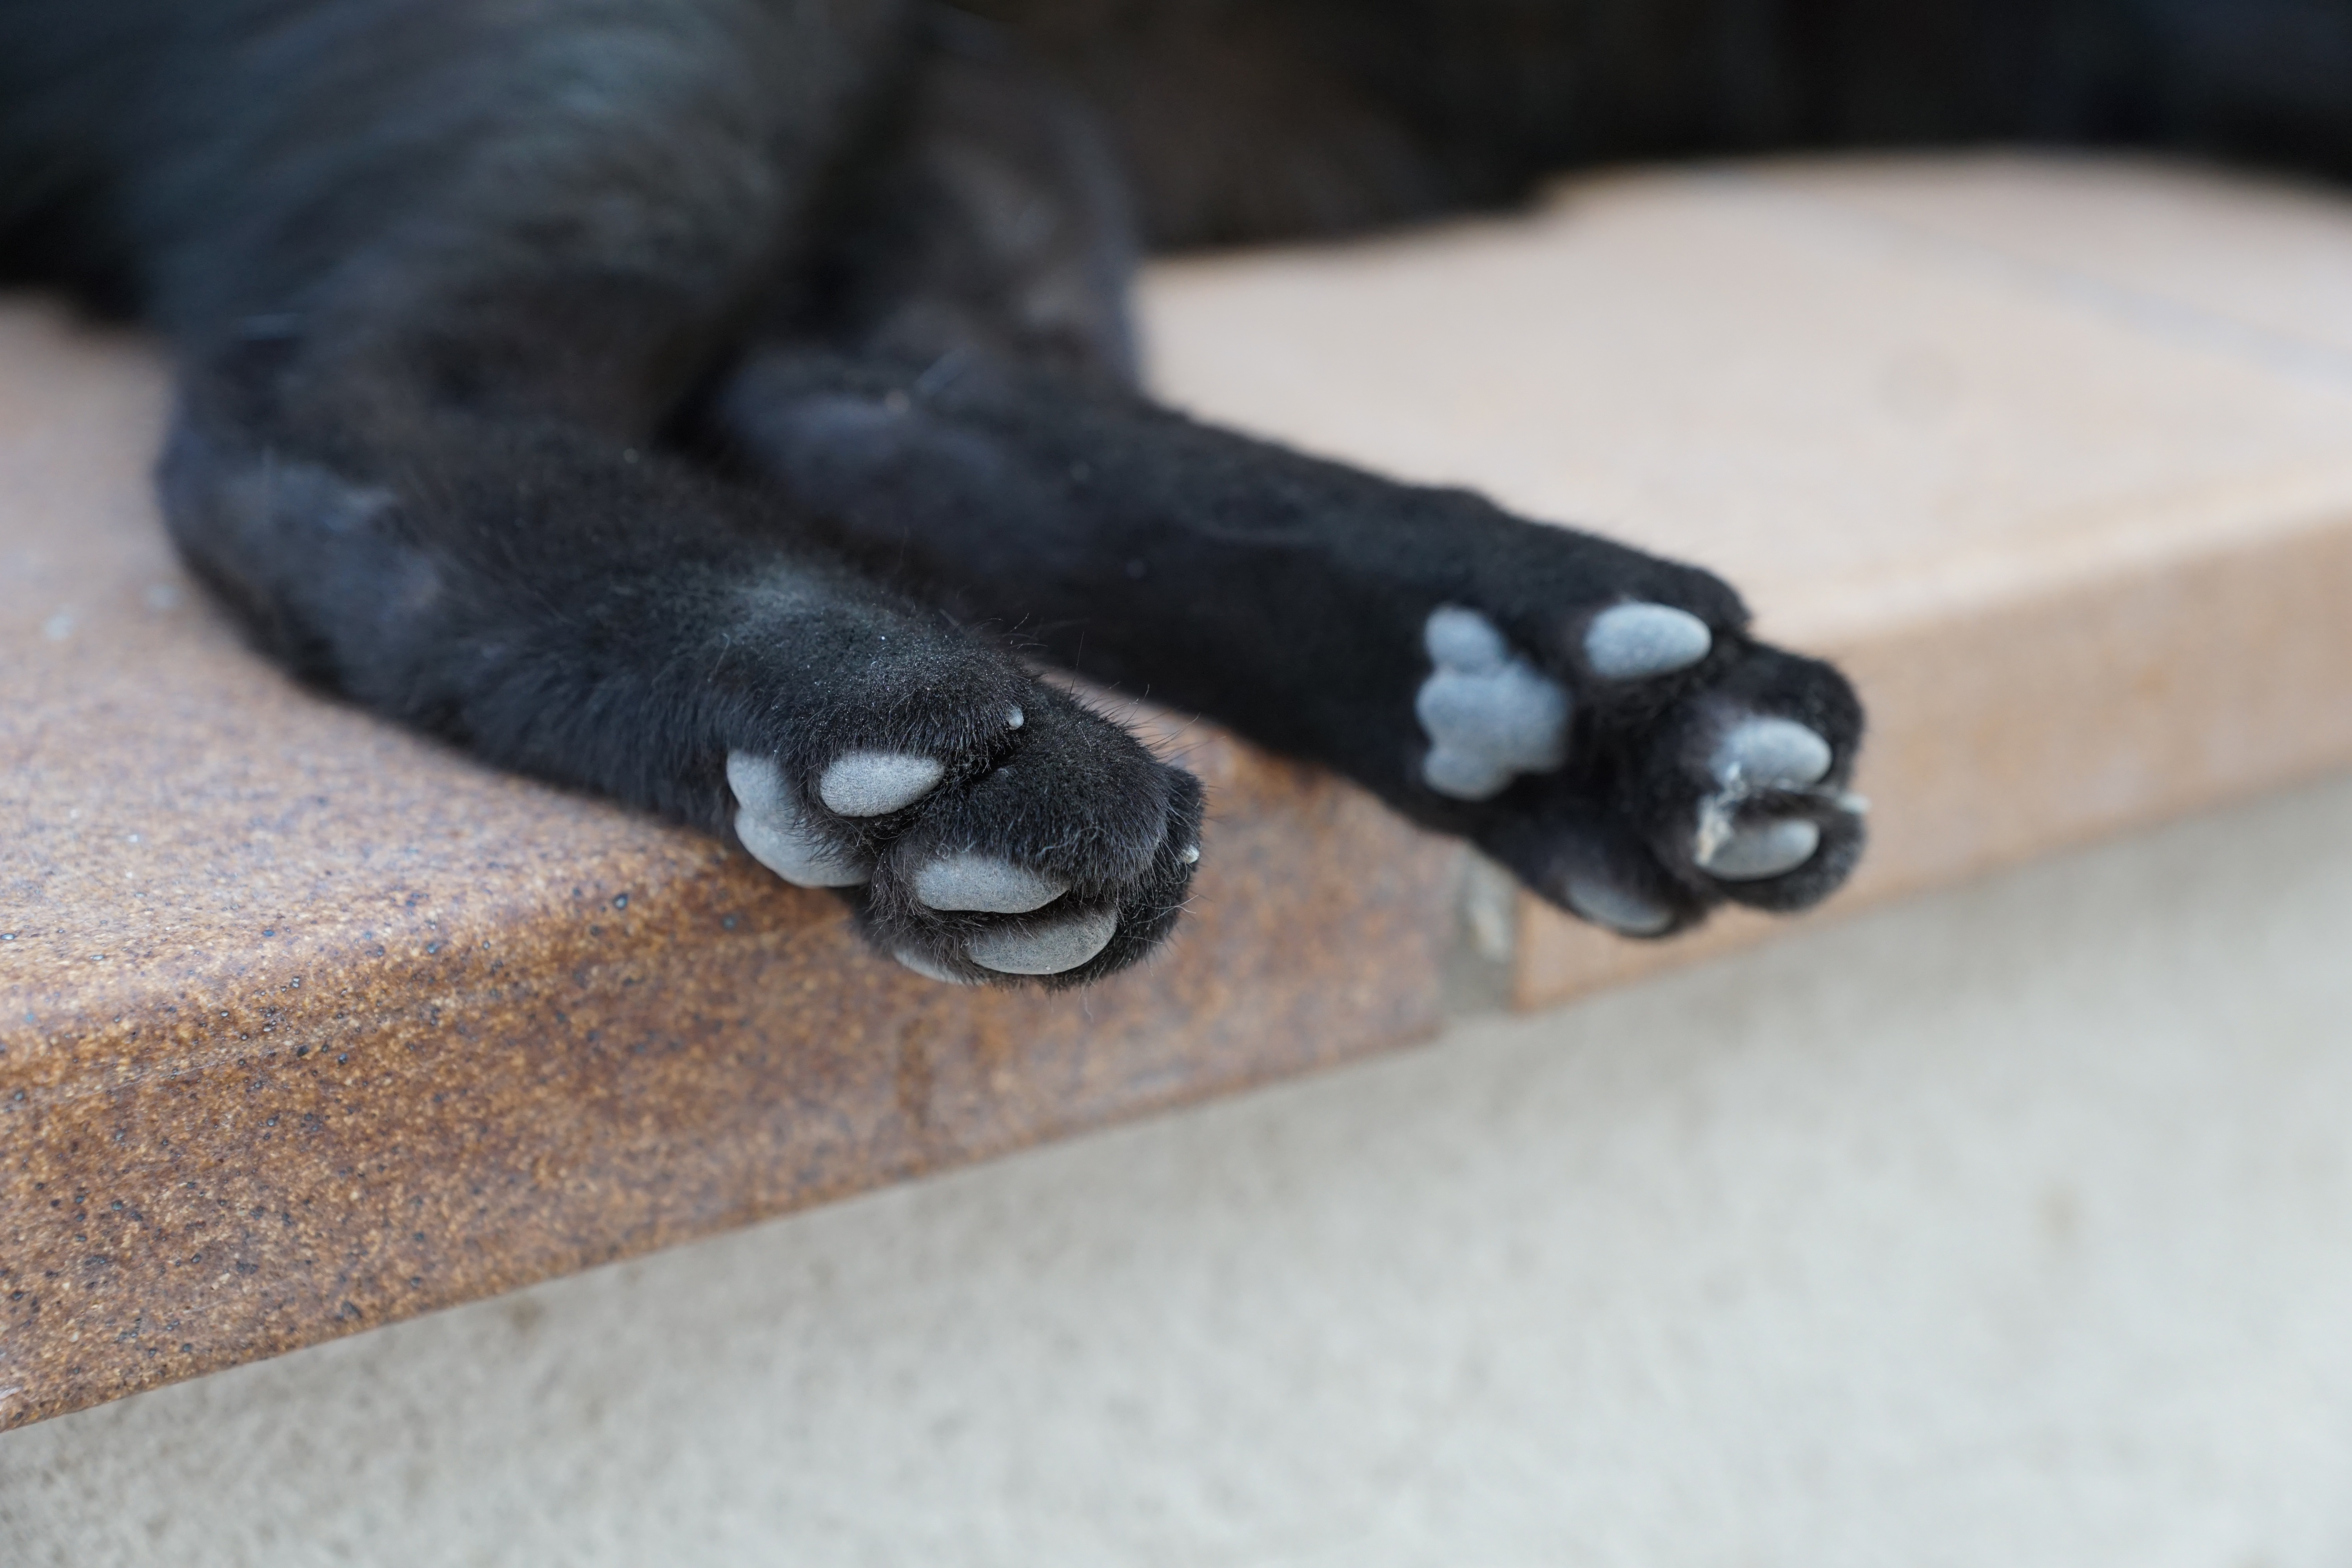
hand, road, animal, finger, cat, rest, black, sleep, relaxation, paws, superstition, concerns, ibiza, eivissa